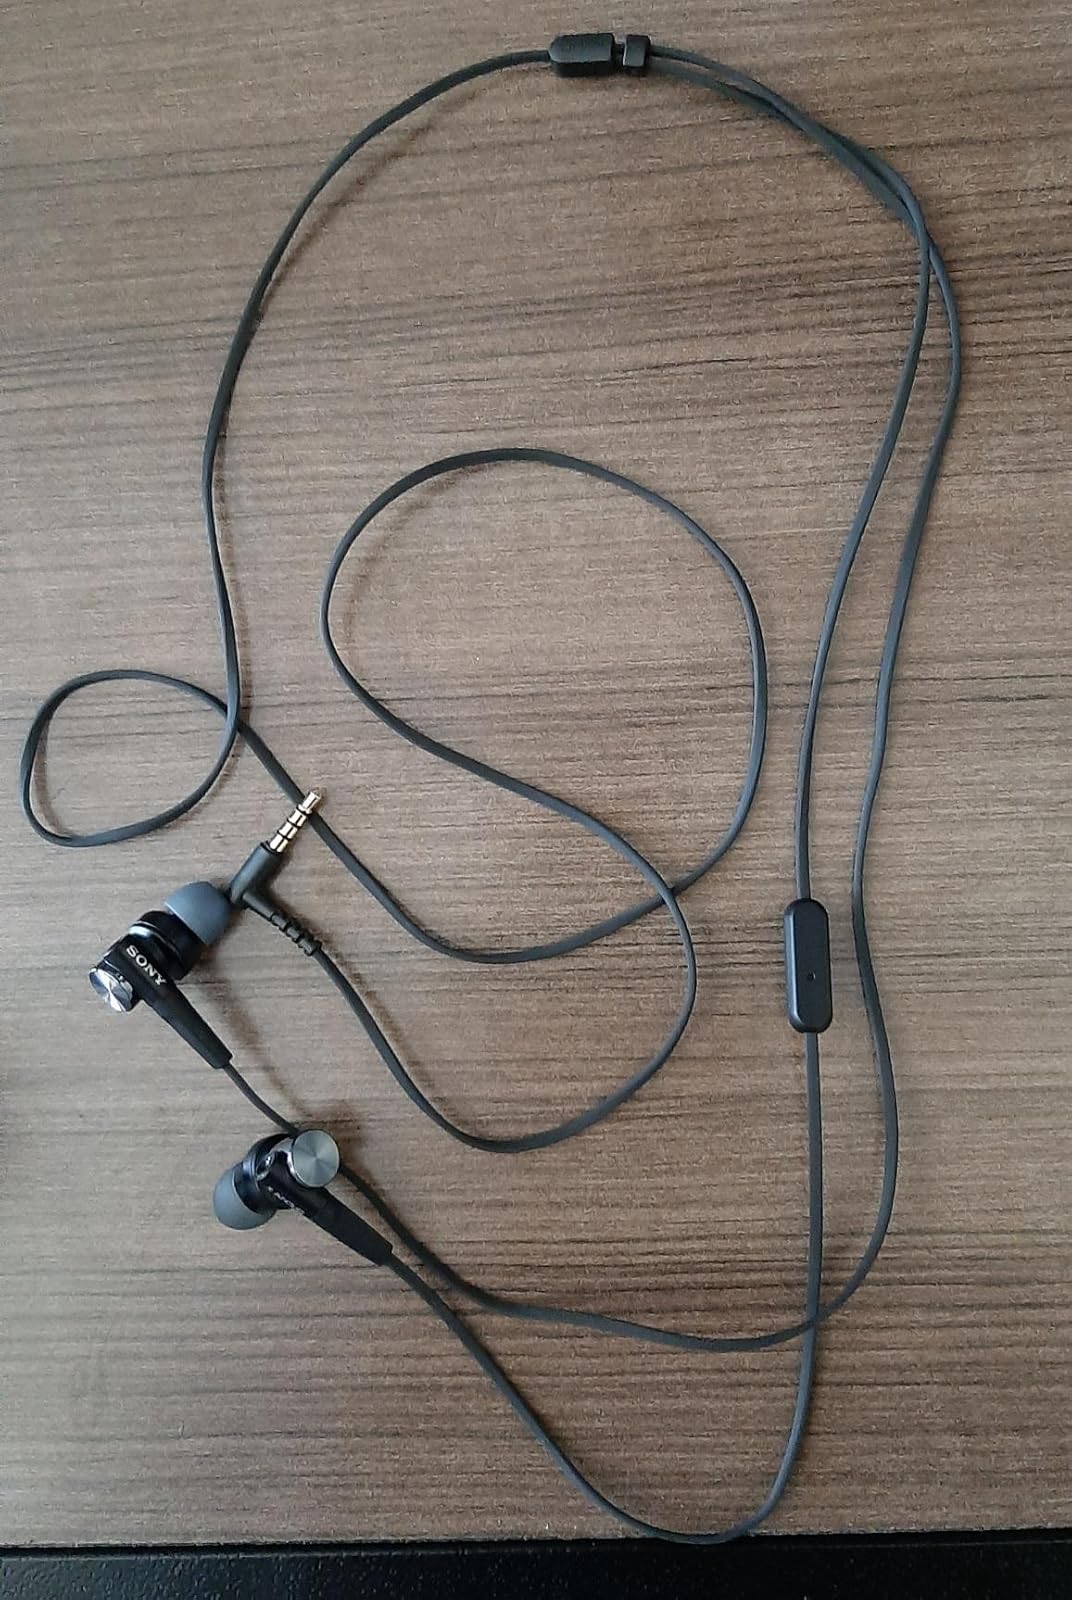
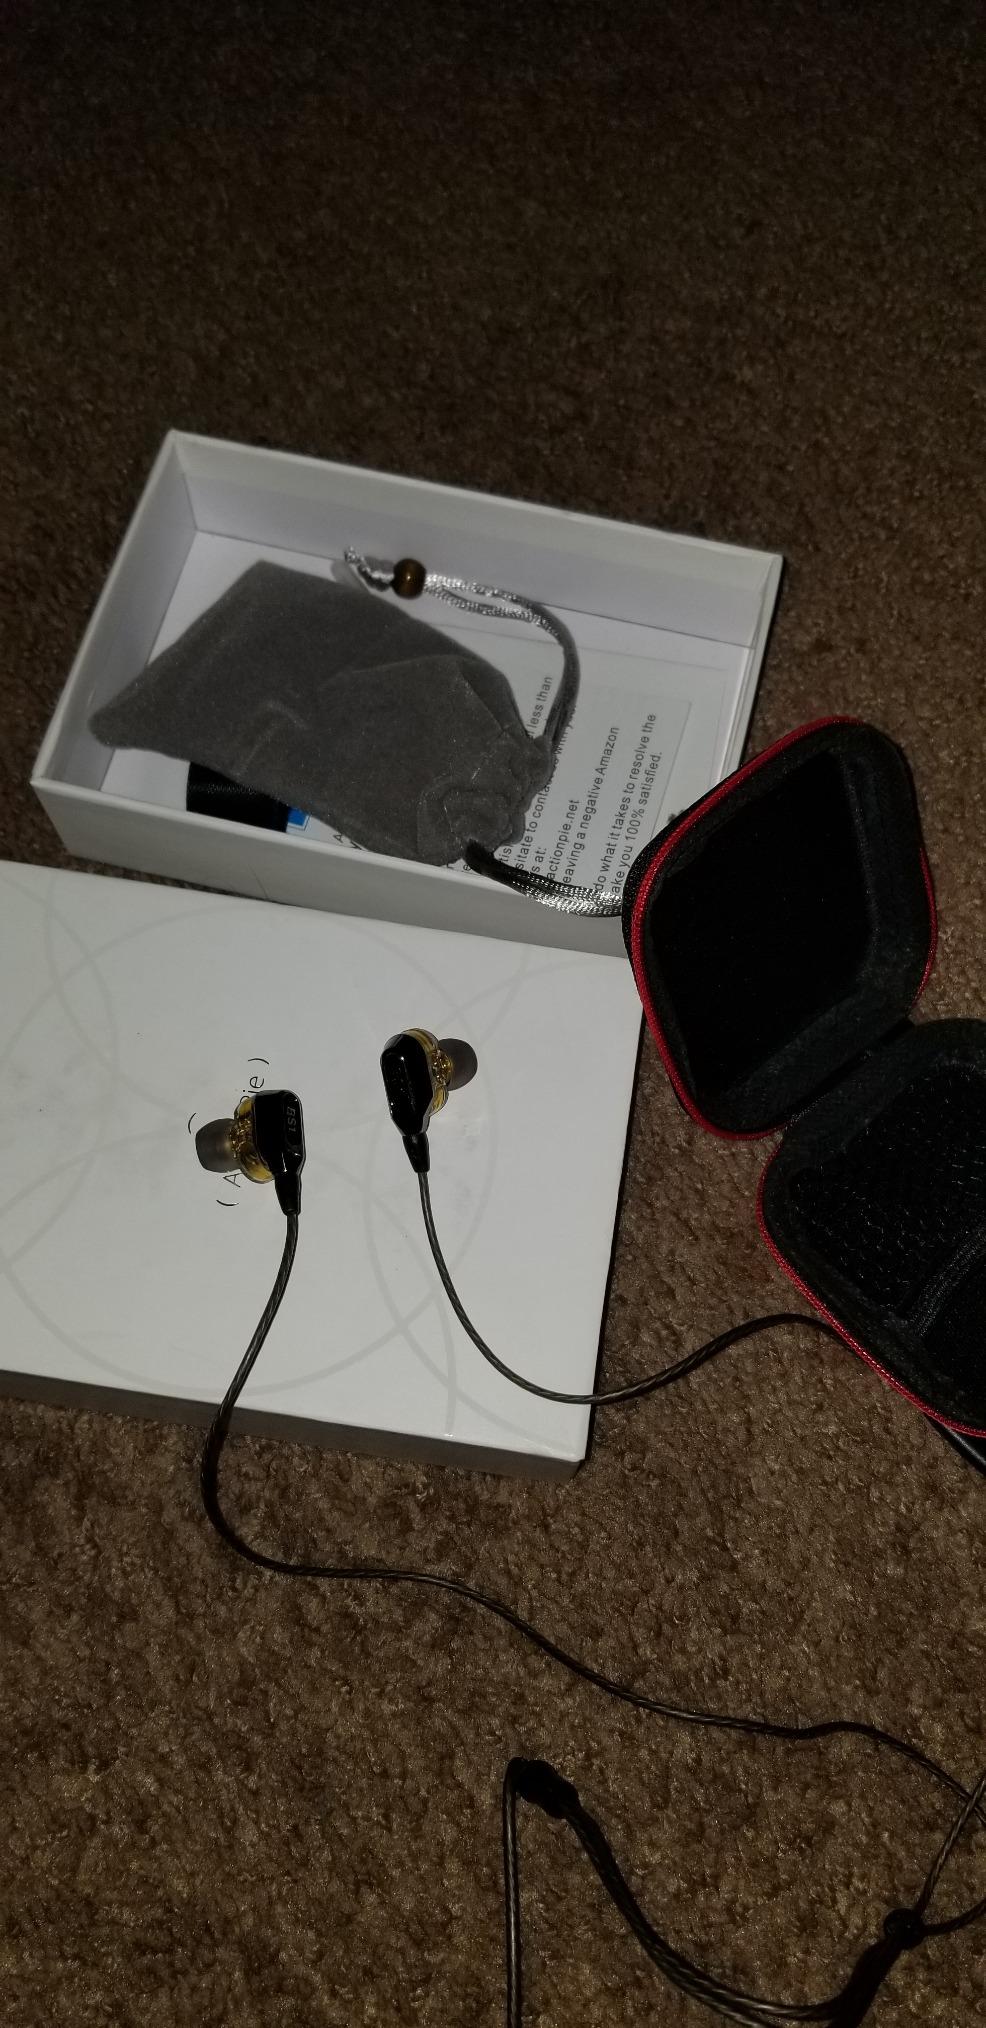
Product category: headphones
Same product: no